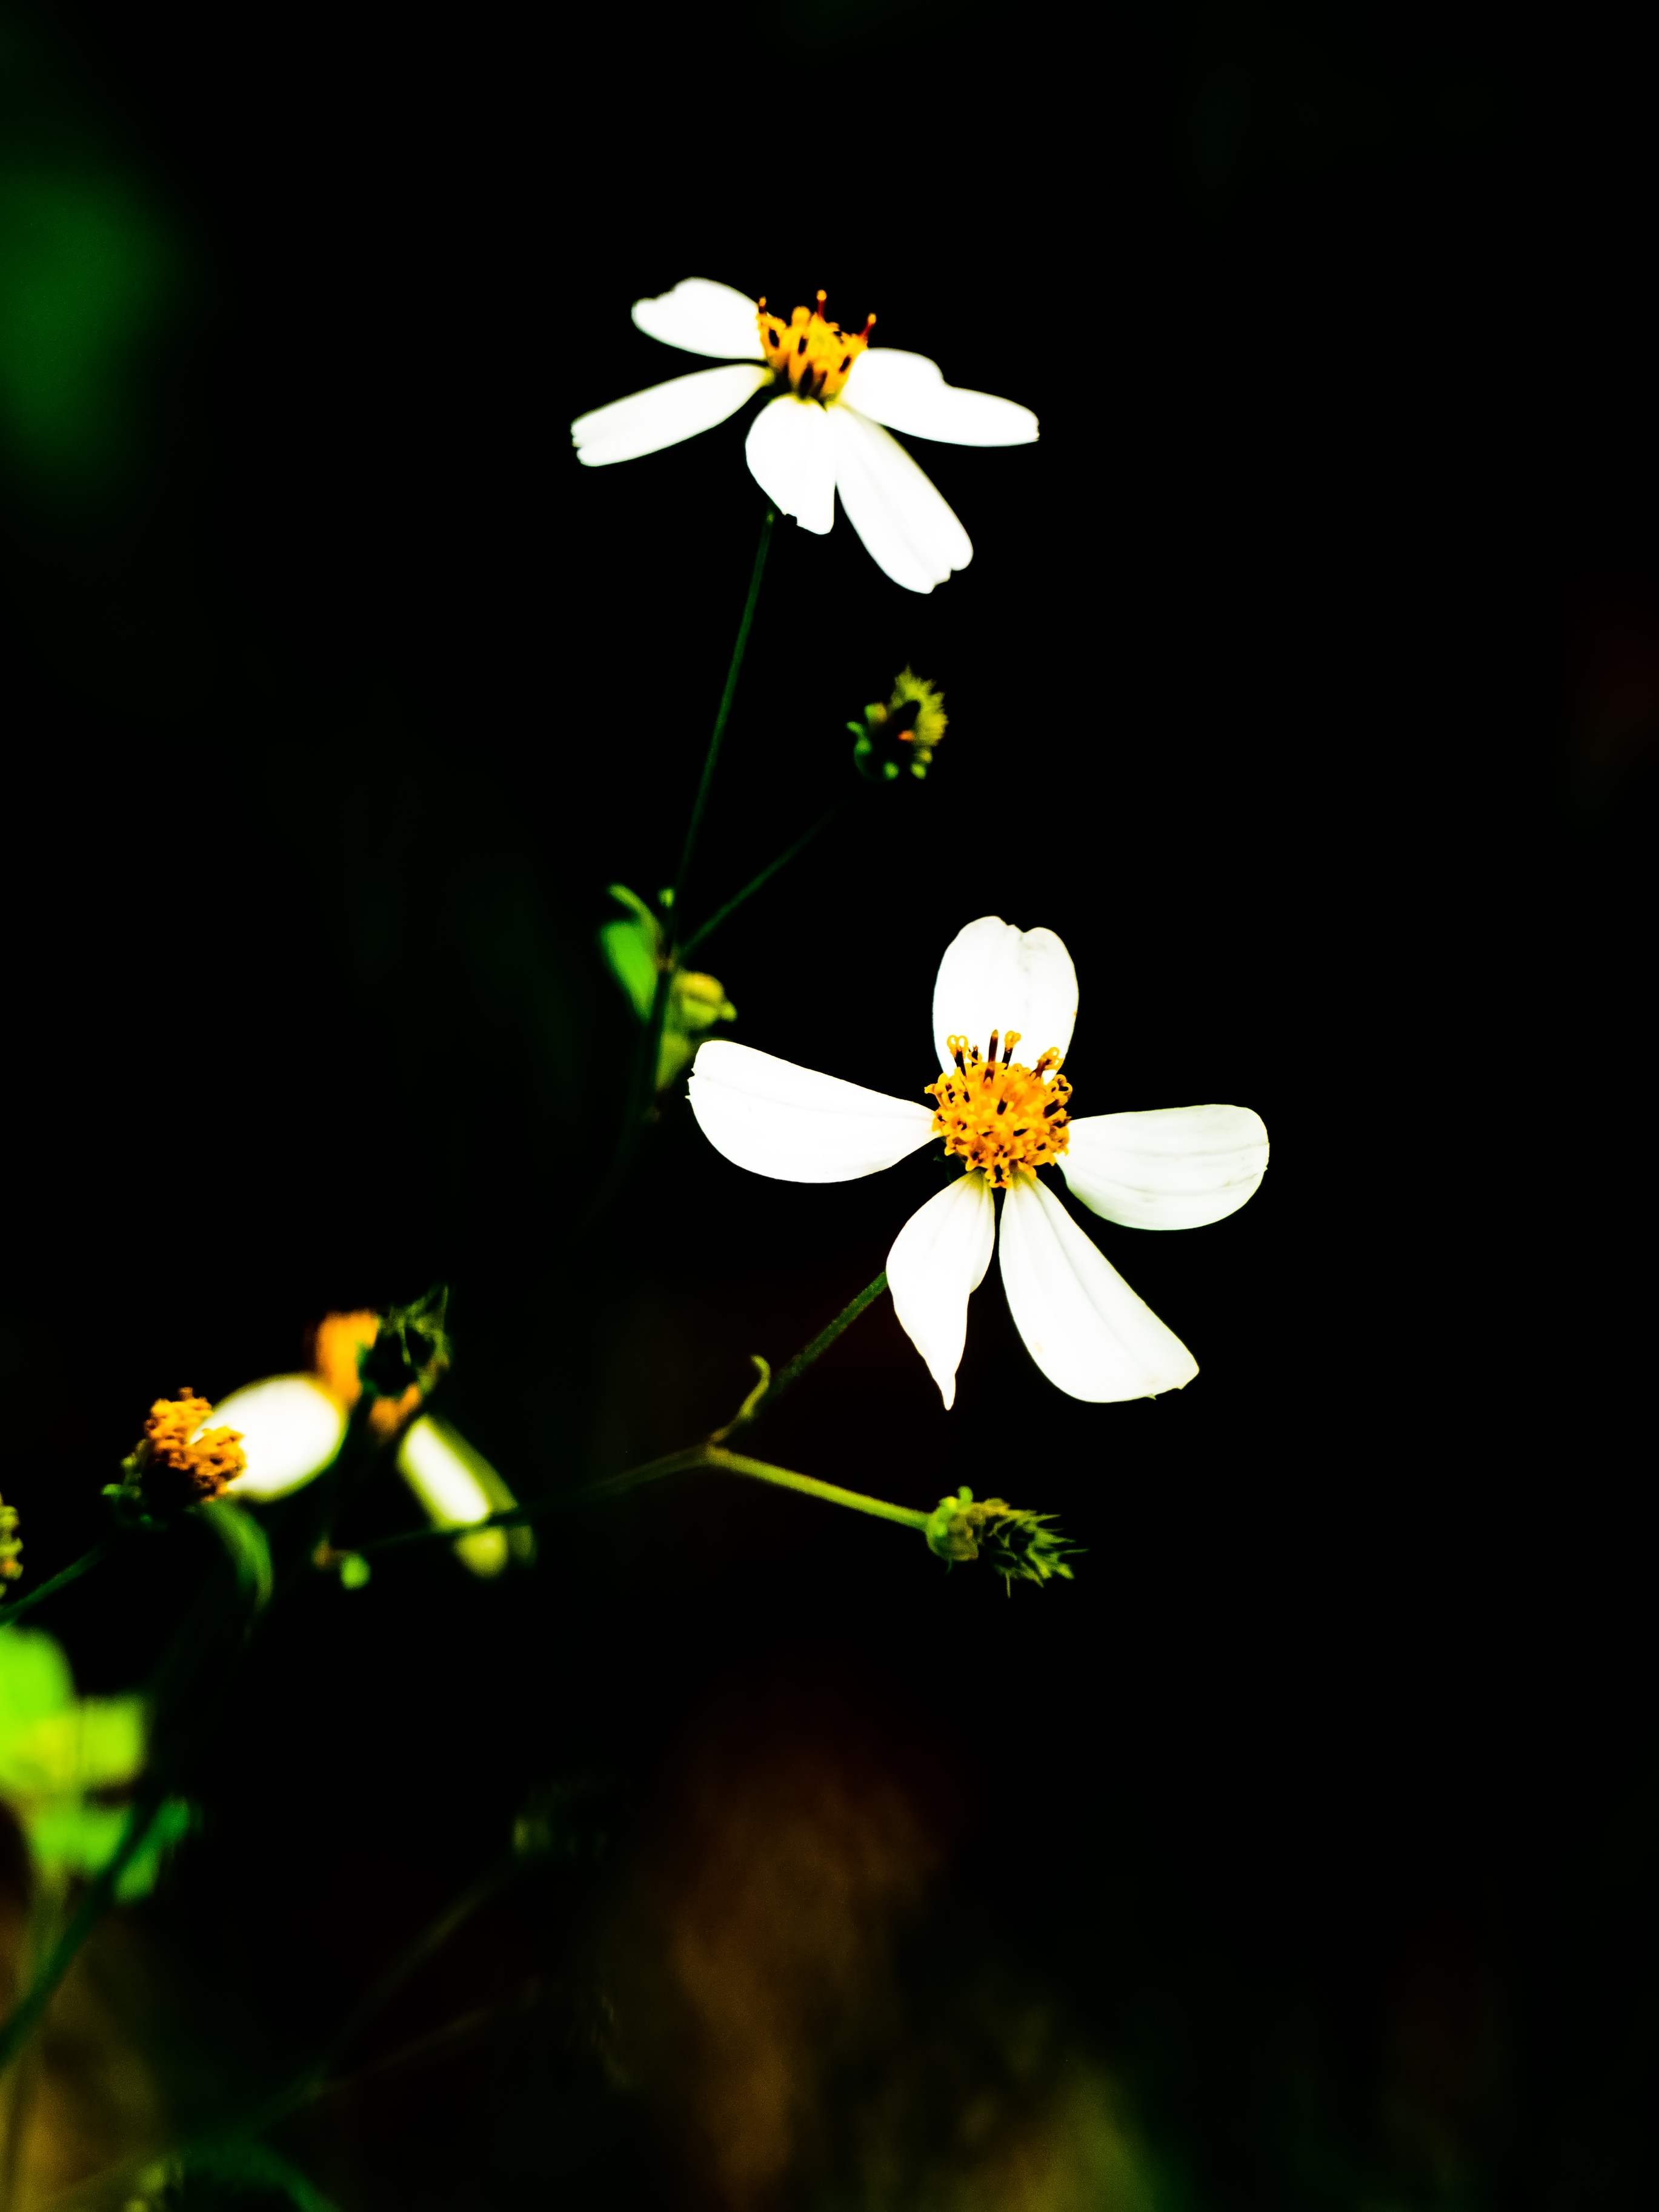
floret, flower, plant, petal, terrestrial plant, Pedicel, flowering plant, grass, twig, wildflower, macro photography, herbaceous plant, art, pollen, perennial plant, still life photography, plant stem, daisy family, darkness, symbol, happy, illustration, lily family, stitchwort, cinquefoil